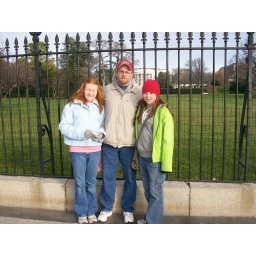
in front of the white house